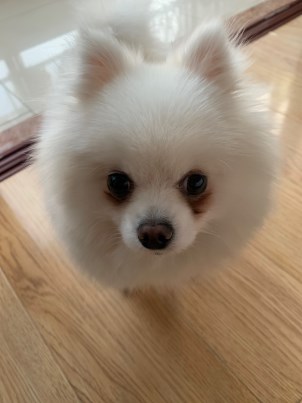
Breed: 1936-n000005-Pomeranian